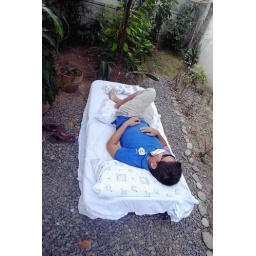
Sleeping under the fruit trees